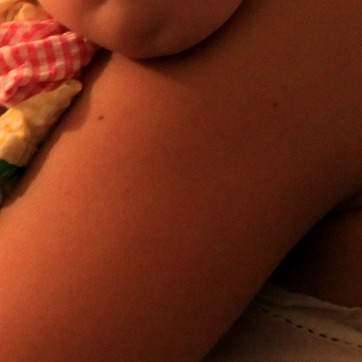
Material: skin